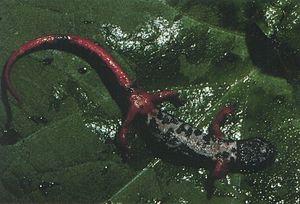
Salamandrina perspicillata, est une espèce d'urodèles de la famille des Salamandridae, appelée salamandrine à lunettes comme l'autre espèce de son genre, Salamandrina terdigitata.